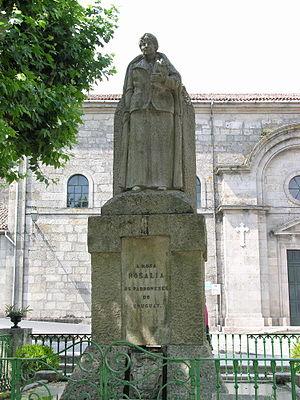
Padrón, anciennement nommée Iria Flavia, est une commune en Galice située en amont d'un estuaire galicien, la ría de Arousa, sur les rives de la Sar et de l'Ulla que borde une promenade ombragée souvent évoquée dans les poèmes de Rosalía de Castro, à vingt kilomètres au sud-est de Saint-Jacques-de-Compostelle, dans la province de La Corogne. Cette petite ville, au sud de Saint-Jacques-de-Compostelle a donné son nom à une variété de piments verts, les pimientos de Padrón, grillés, en tapas ou en apéritif, ils sont connus dans toute l'Espagne.